Giuseppe Bagnera (politician)

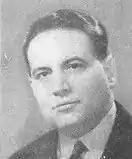
Giuseppe Bagnera

Giuseppe Bagnera (10 July 1878, Palermo - 12 September 1953) was an Italian politician belonging to the Christian Democracy. He was elected member of the Chamber of Deputies in 1948.